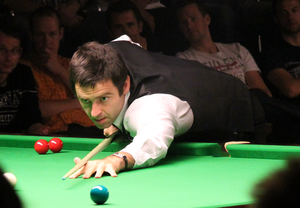
Ronald Antonio « Ronnie » O'Sullivan est un joueur de snooker professionnel anglais, de billard et un écrivain, né le 5 décembre 1975 à Wordsley. Son jeu rapide lui a valu le surnom de « The Rocket ».